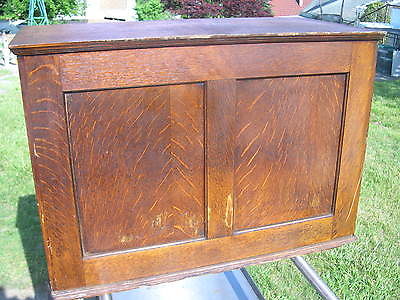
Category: cabinet